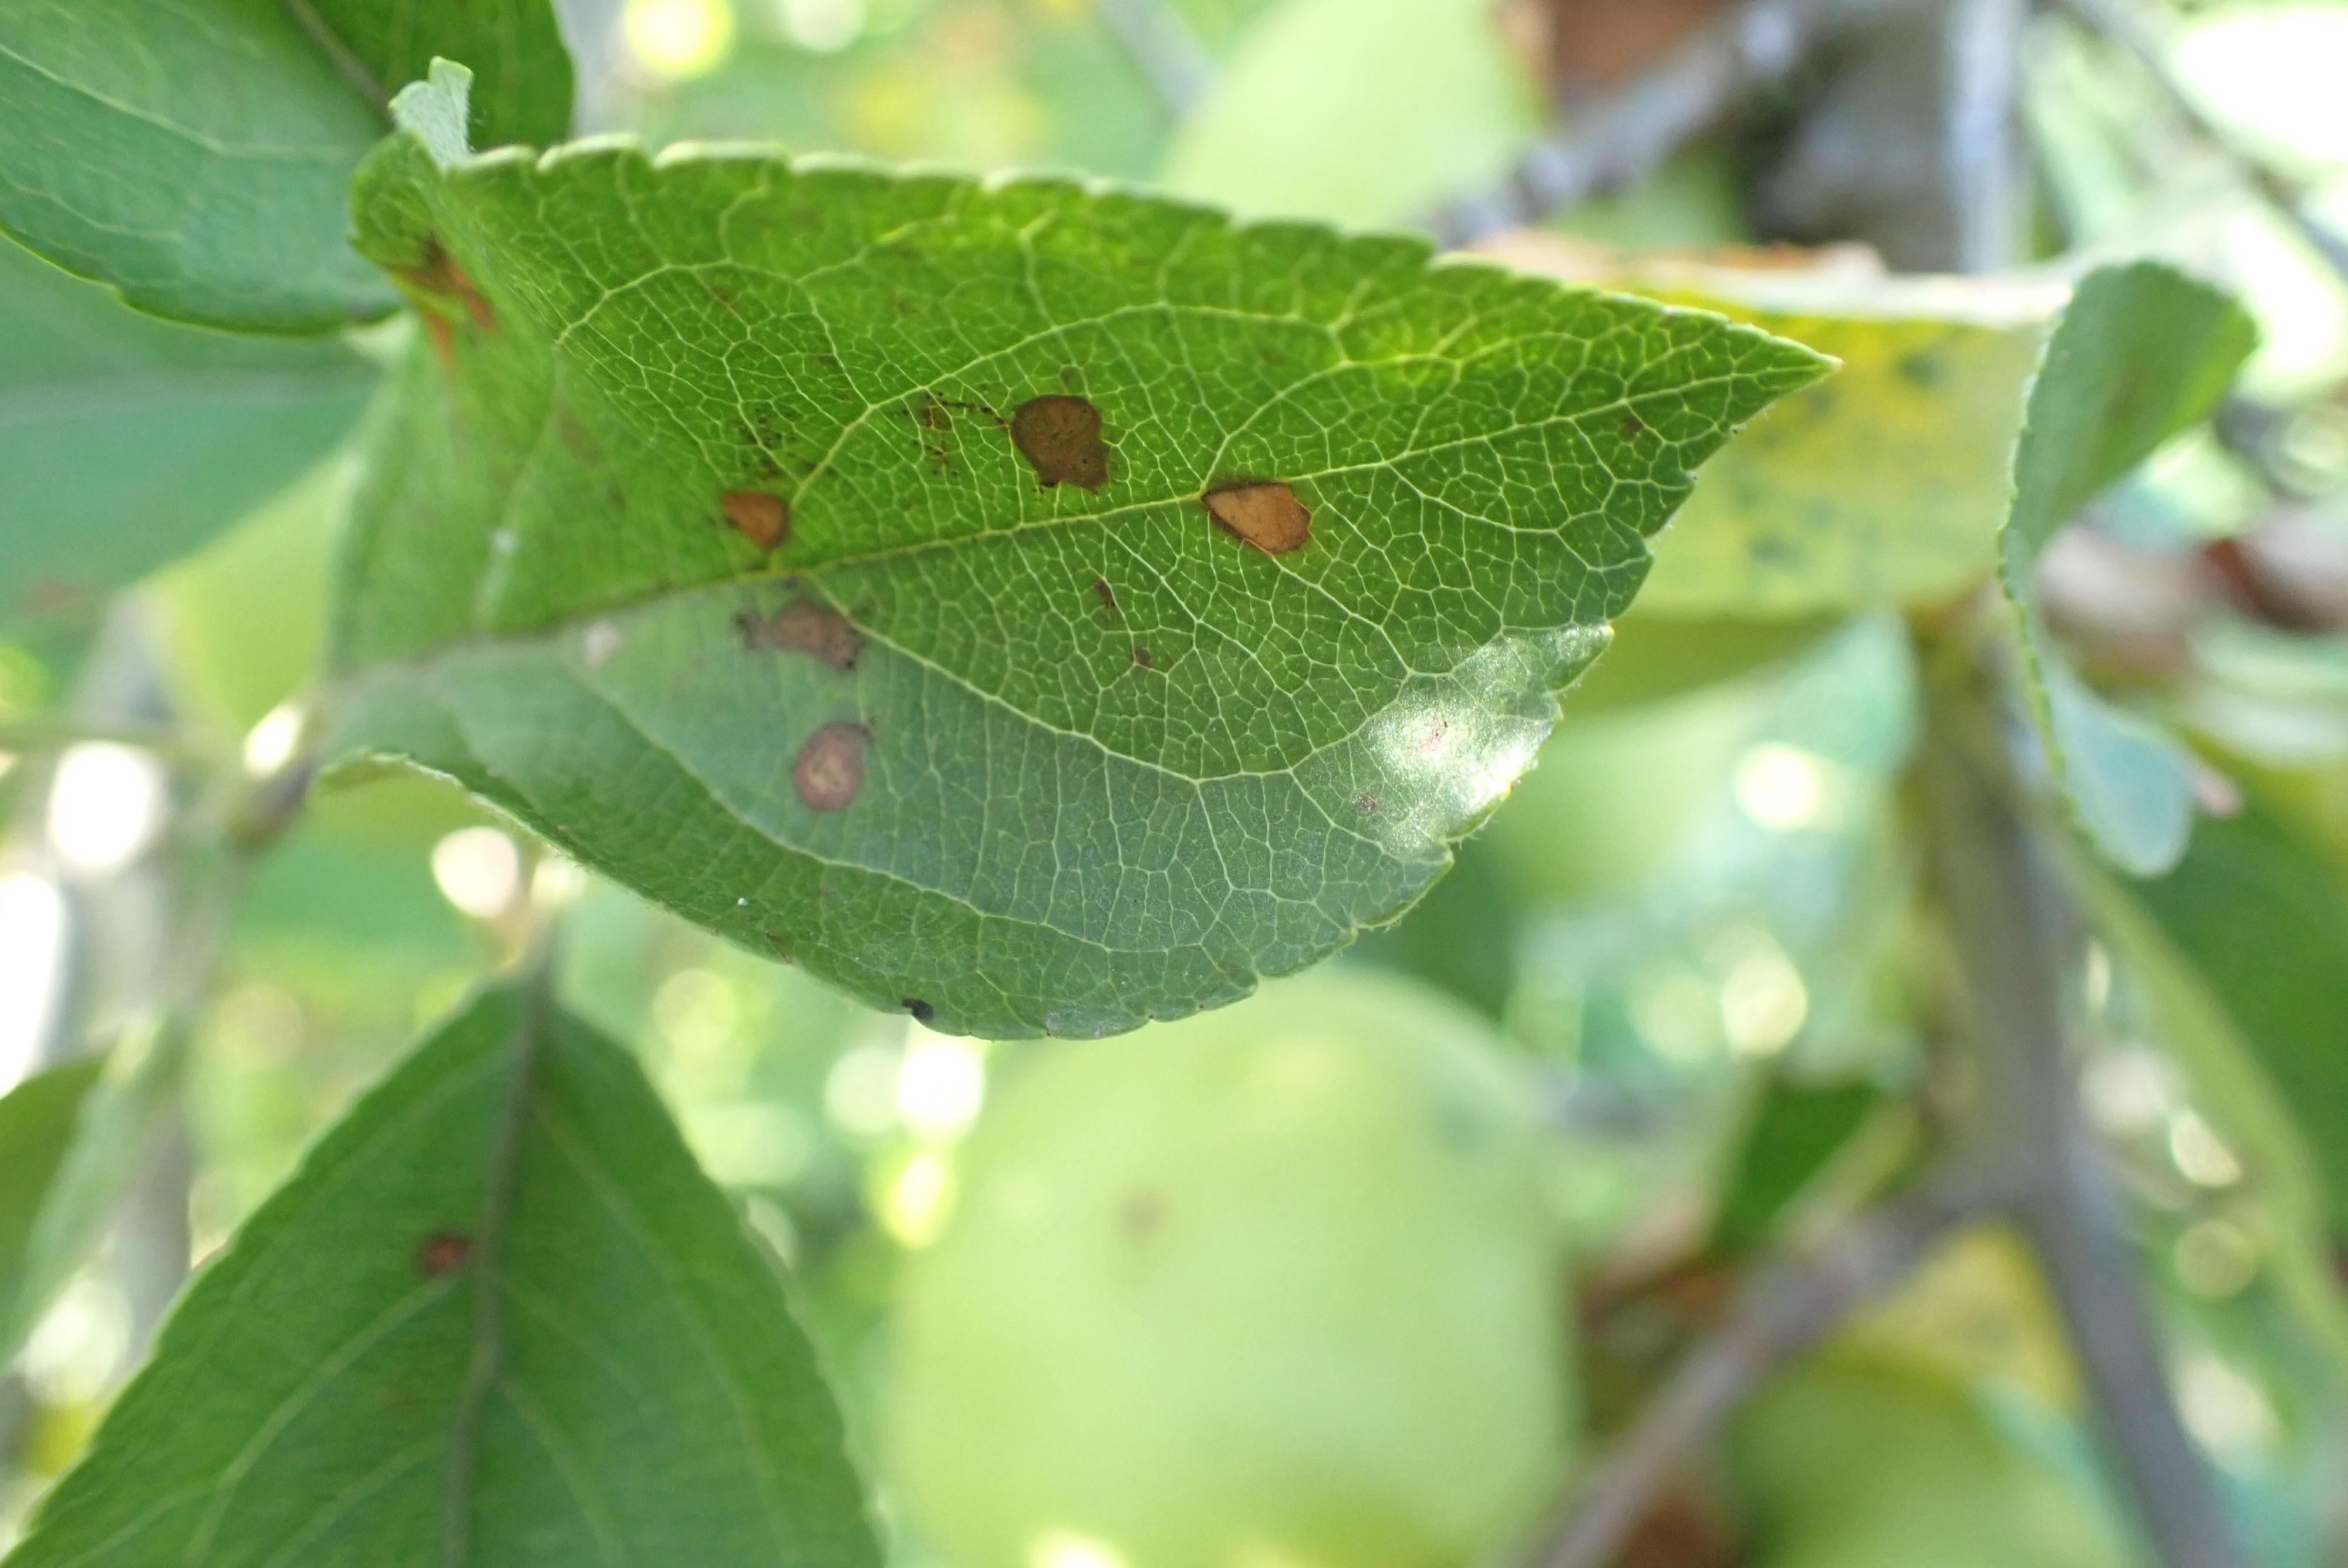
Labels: complex